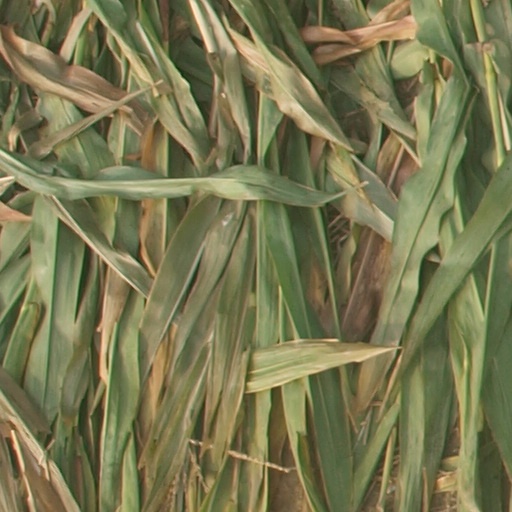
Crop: maize; corn